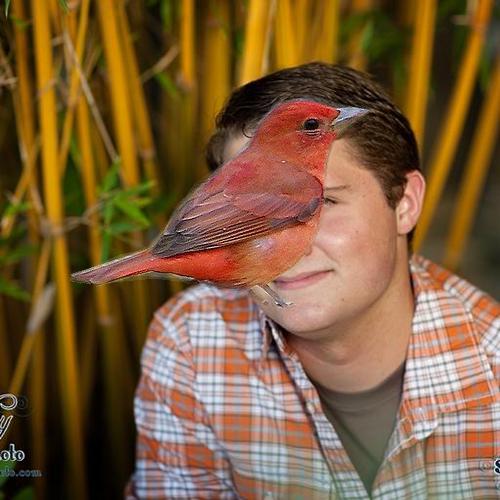
Bird species: Summer_Tanager
Bird type: landbird
Background: land